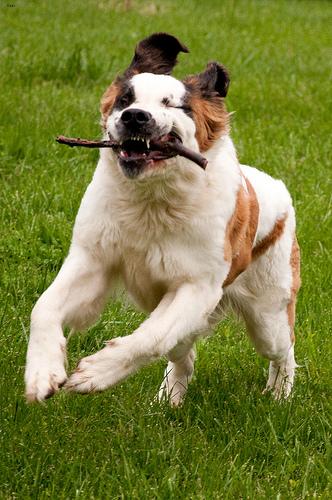
Breed: saint bernard